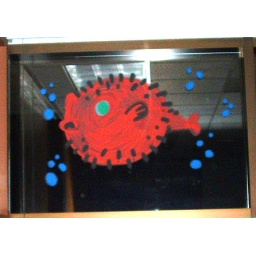
Big red fish in a sourth window of the large meeting room -- no back lighting &amp;amp; flash glare.